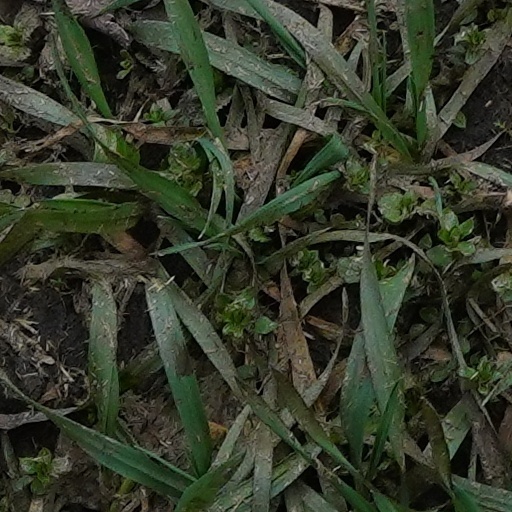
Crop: wheat